Robin Maugham

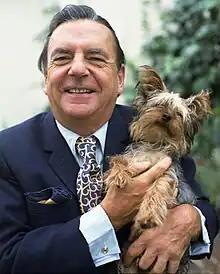
Maugham in 1974

Described as "unashamedly homosexual", Maugham never married, and the viscountcy became extinct upon his death. He had three sisters: Kate, Honor, and novelist Diana Marr-Johnson (1908–2007).